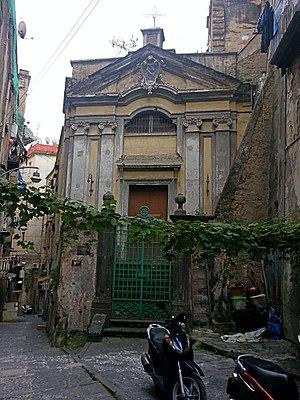
L'église Sant'Antonio ai Monti est une église du cœur historique de Naples située salita Sant'Antonio ai Monti qui est une ruelle piétonnière montante en escaliers. Elle est consacrée à saint Antoine.